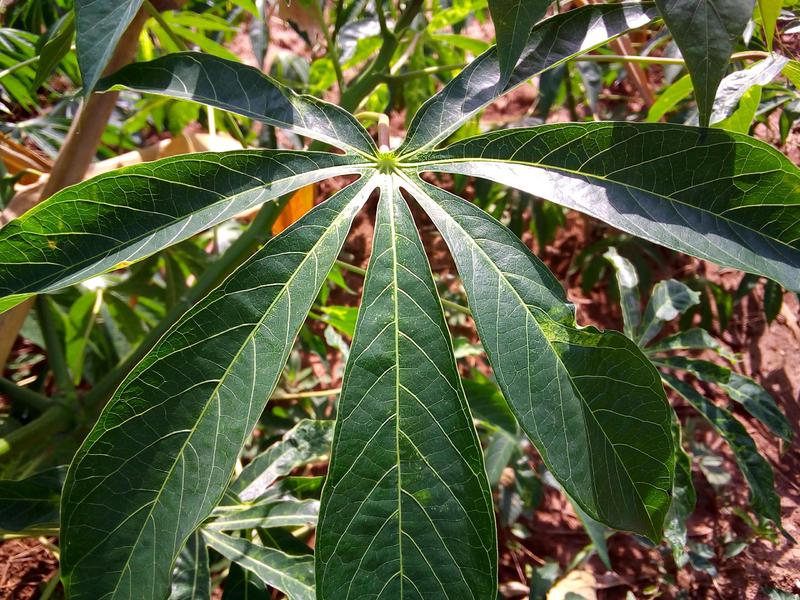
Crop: cassava
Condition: mosaic_disease